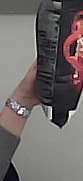
Product: lays_chill